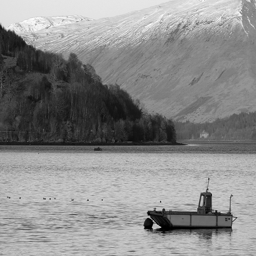
A boat floating in a lake next to massive snow covered mountains.
a small boat in a large body of water
A boat in the middle of the water with mountains behind.
A small white boat sailing in a large body of water.
A boat is moored out on a quiet looking lake.